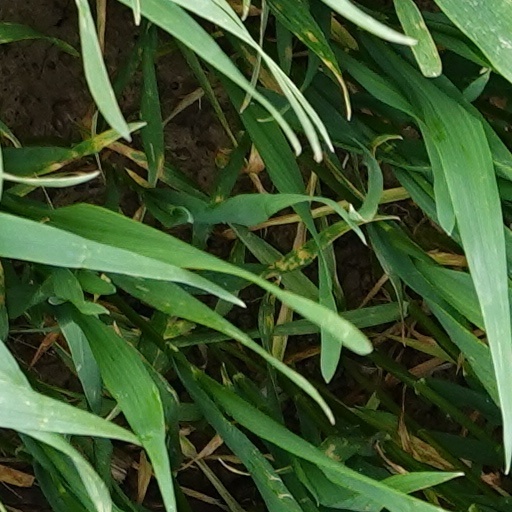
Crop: wheat